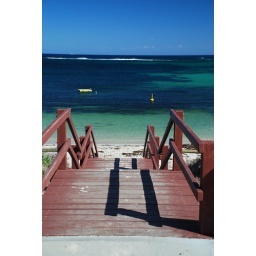
An inviting beach near Margaret River Resort, love the colour of the water above the limestone reefs.